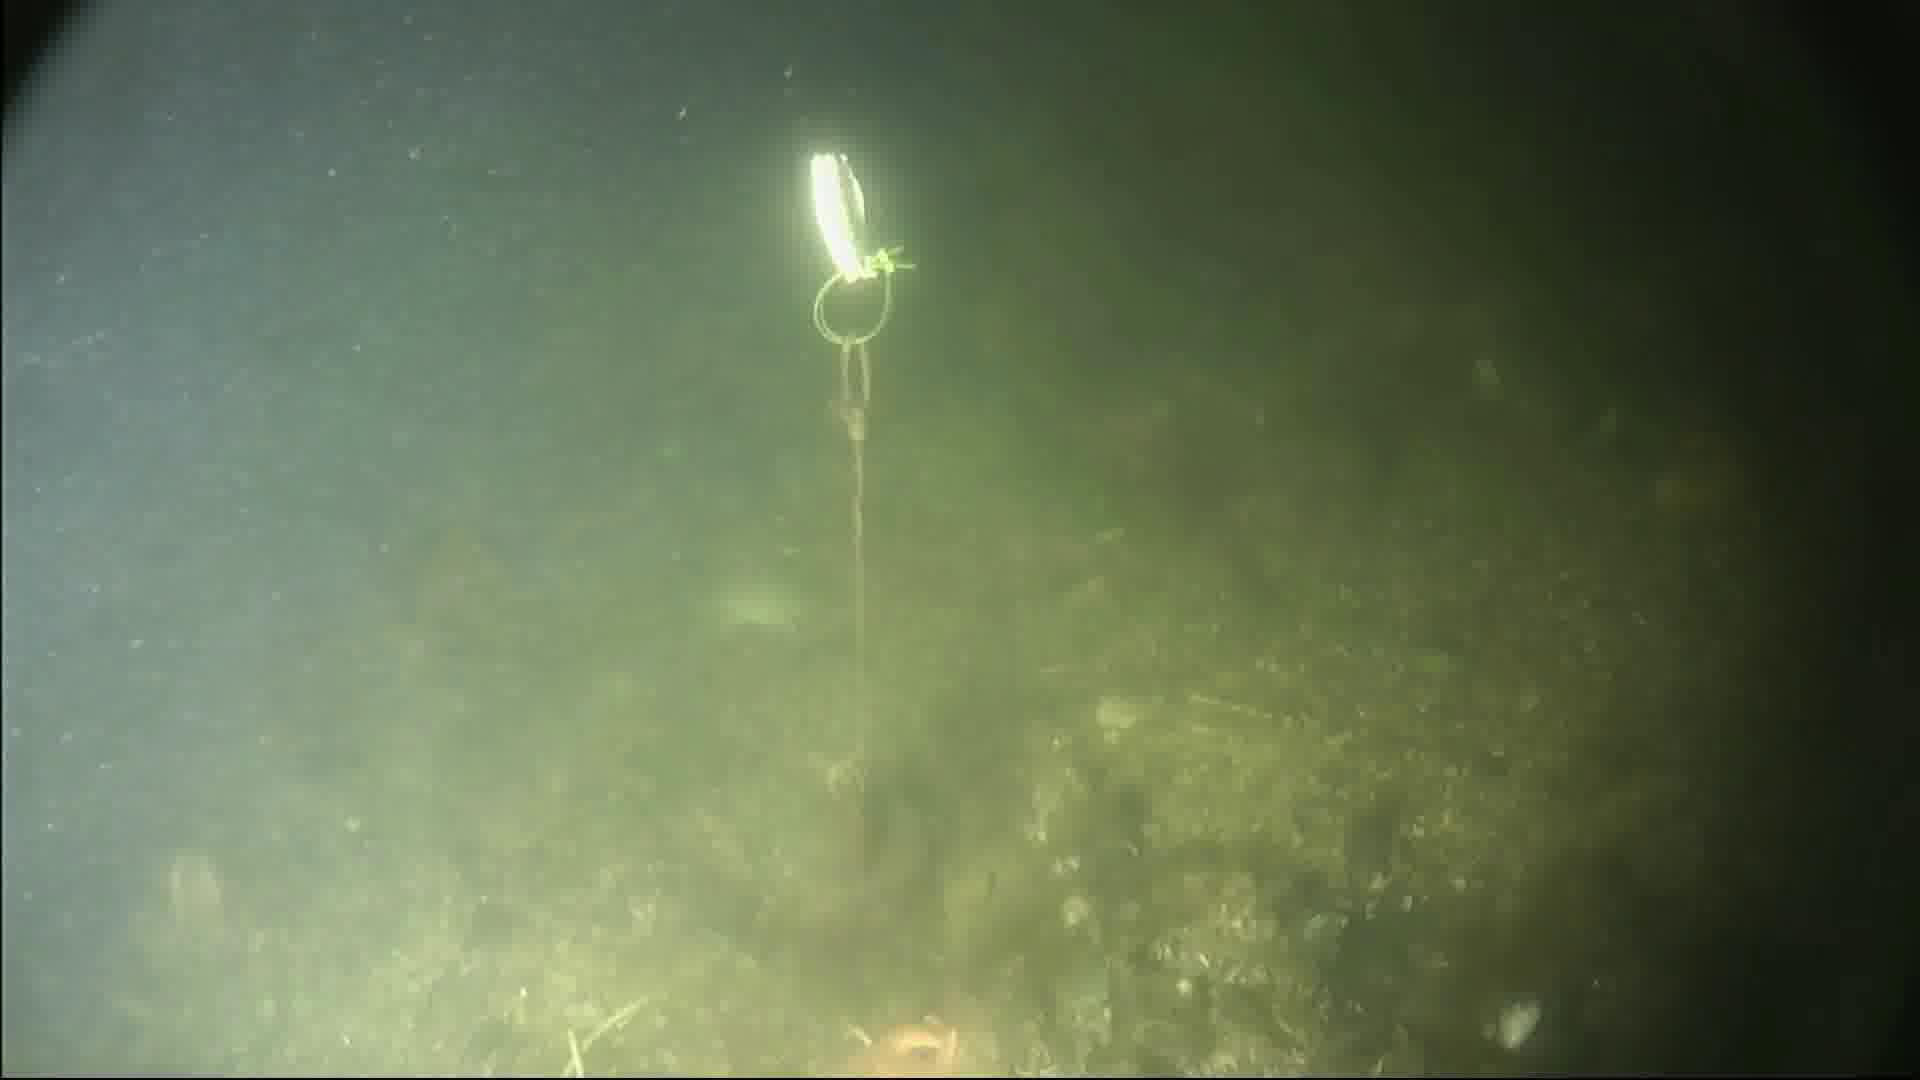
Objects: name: starfish
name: crab